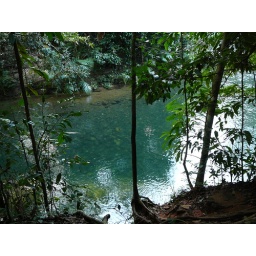
The water was so fantastic!! &amp;amp; there were little fish in there...